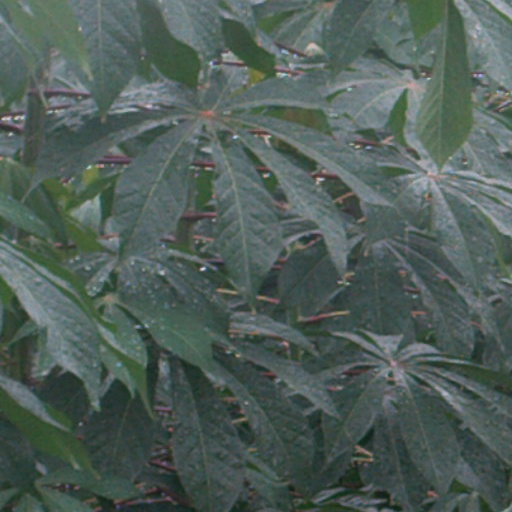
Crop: cassava